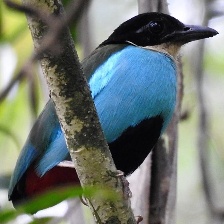
Species: AZURE BREASTED PITTA
Scientific name: PITTA STEERII